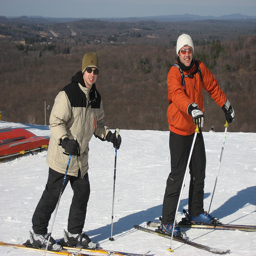
Two men standing next to each other riding skis.
Two skiers at the top of a ridge standing next to each other.
Two men are skiing on a snowy slope.
Two men skiing in the snow in the wilderness.
Two men standing next to each other on skis .